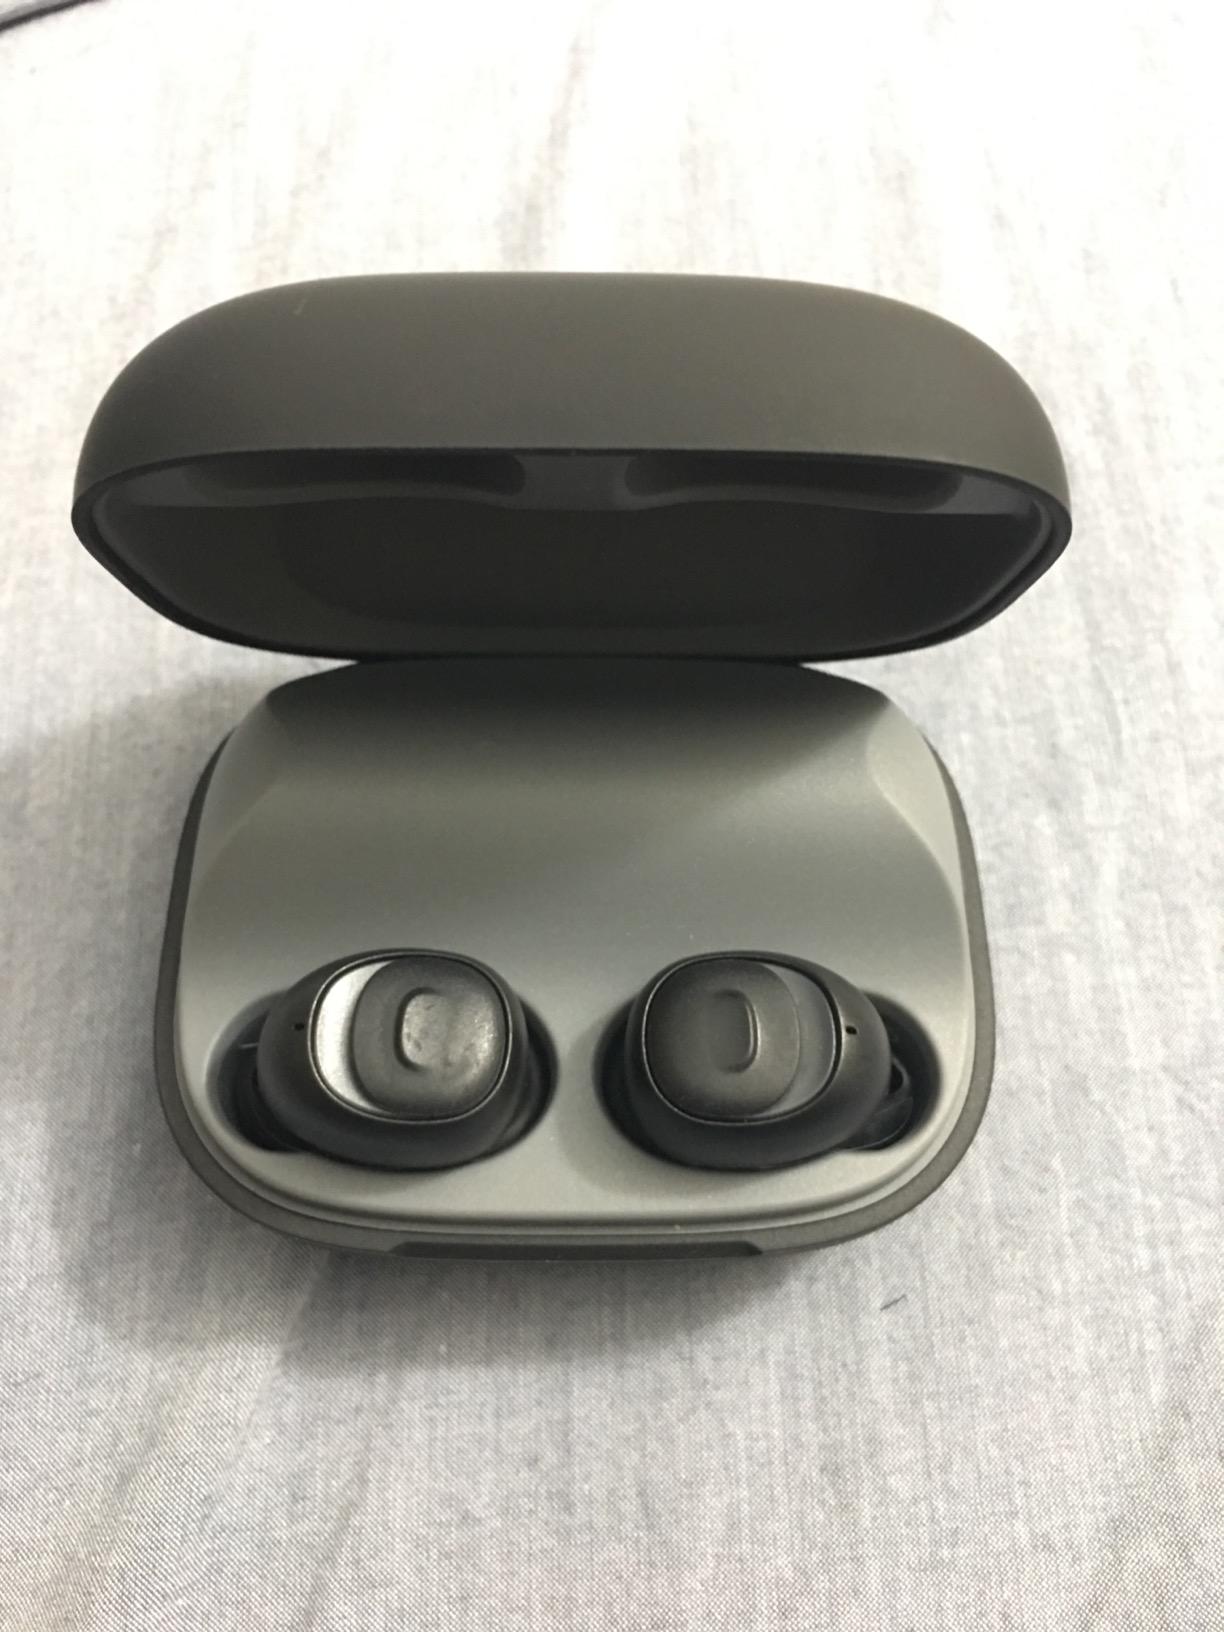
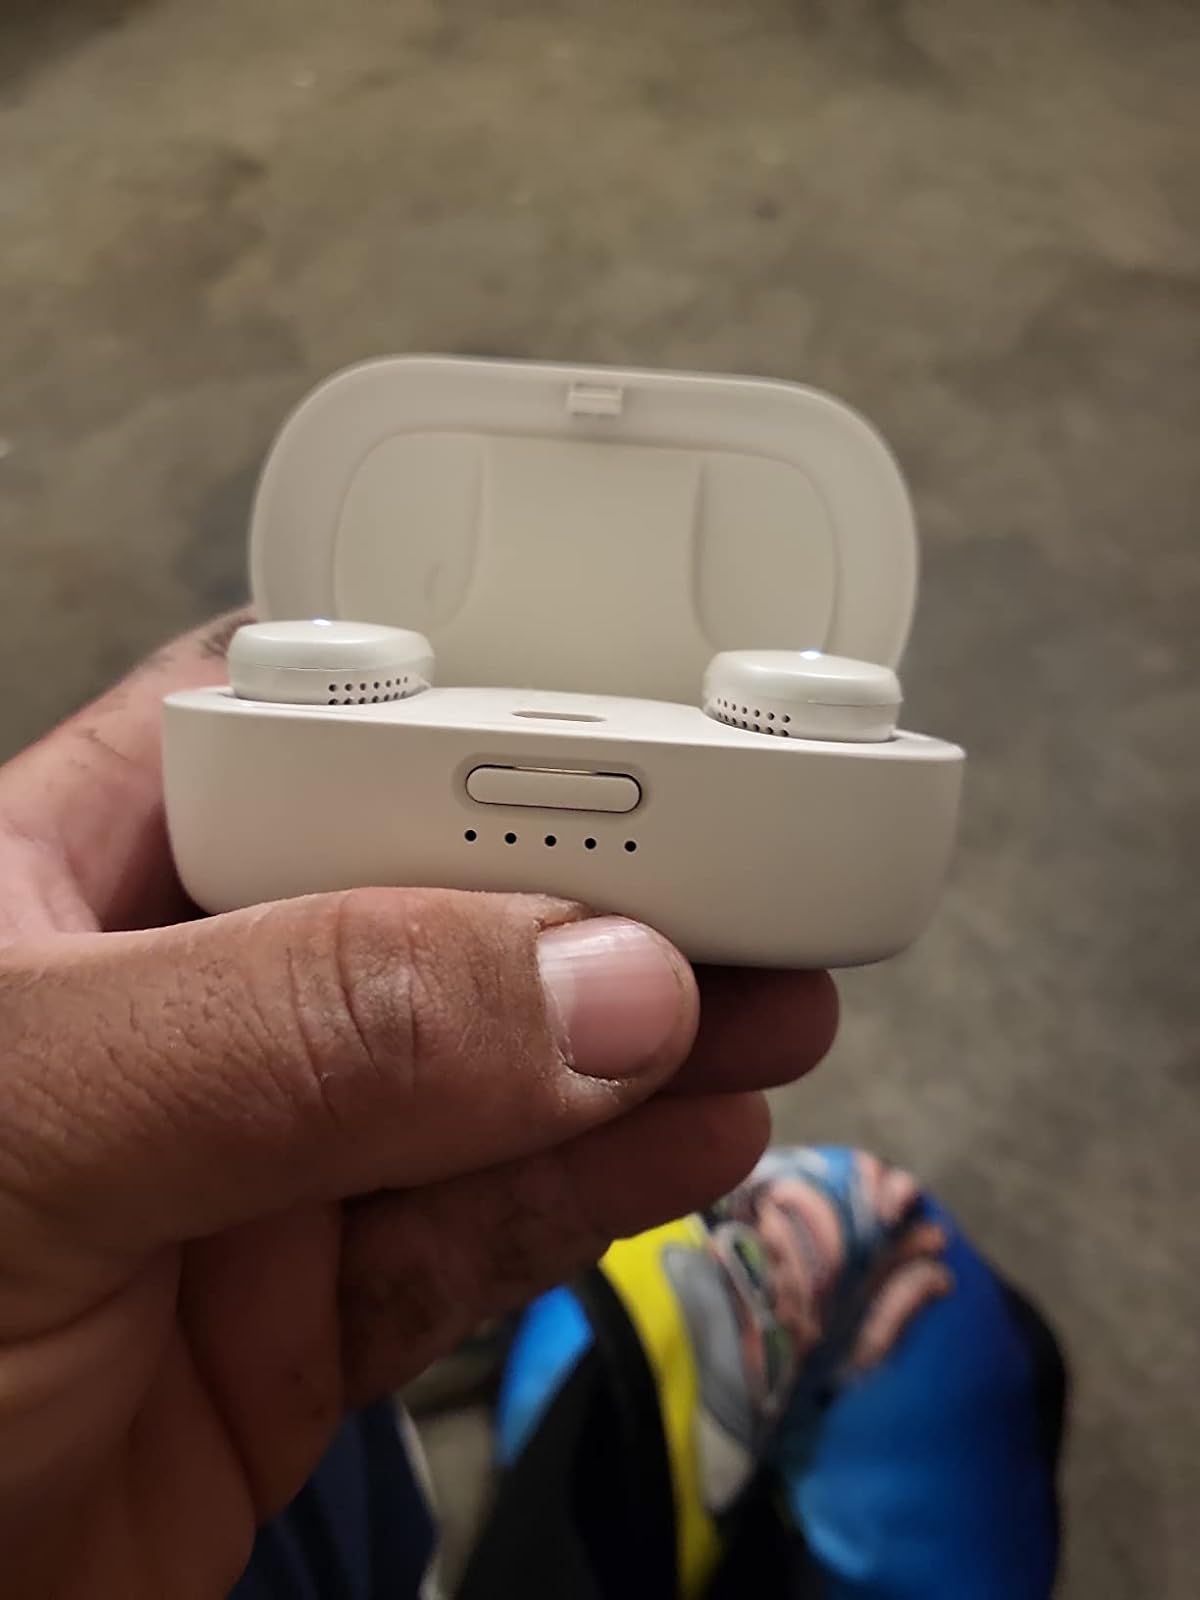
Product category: earbuds
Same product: no